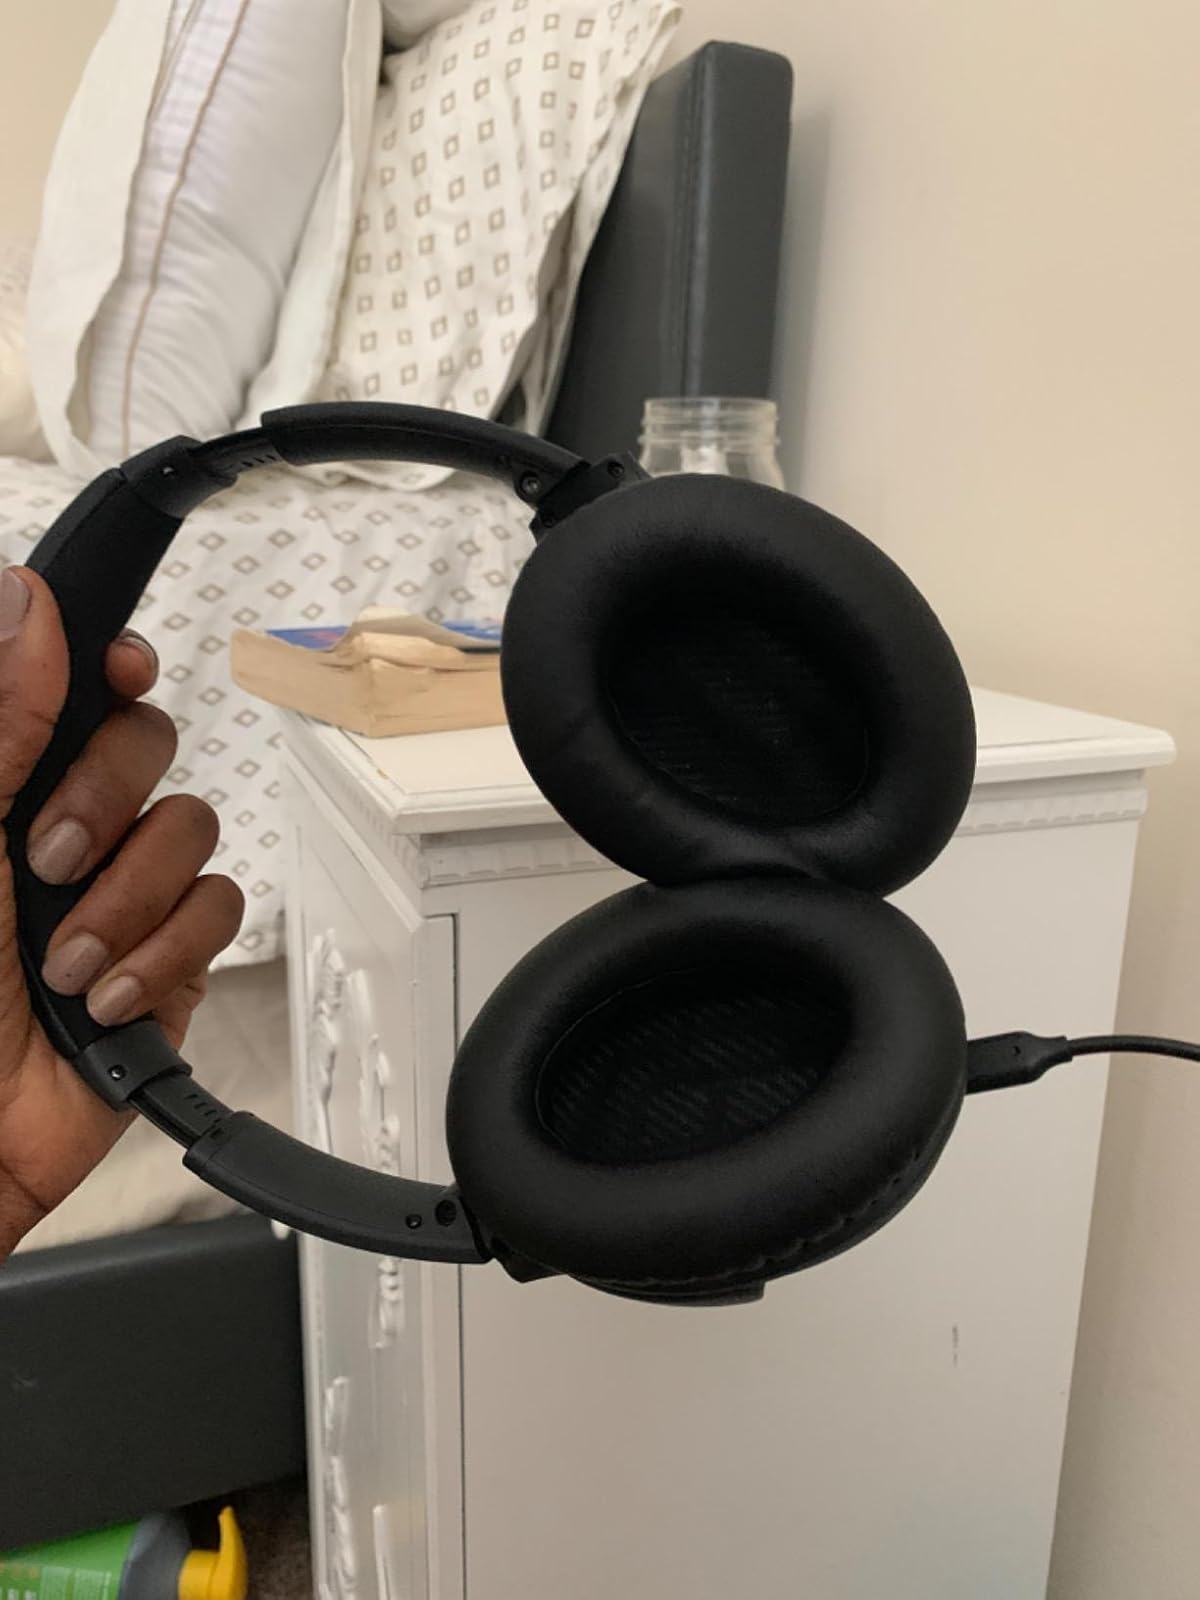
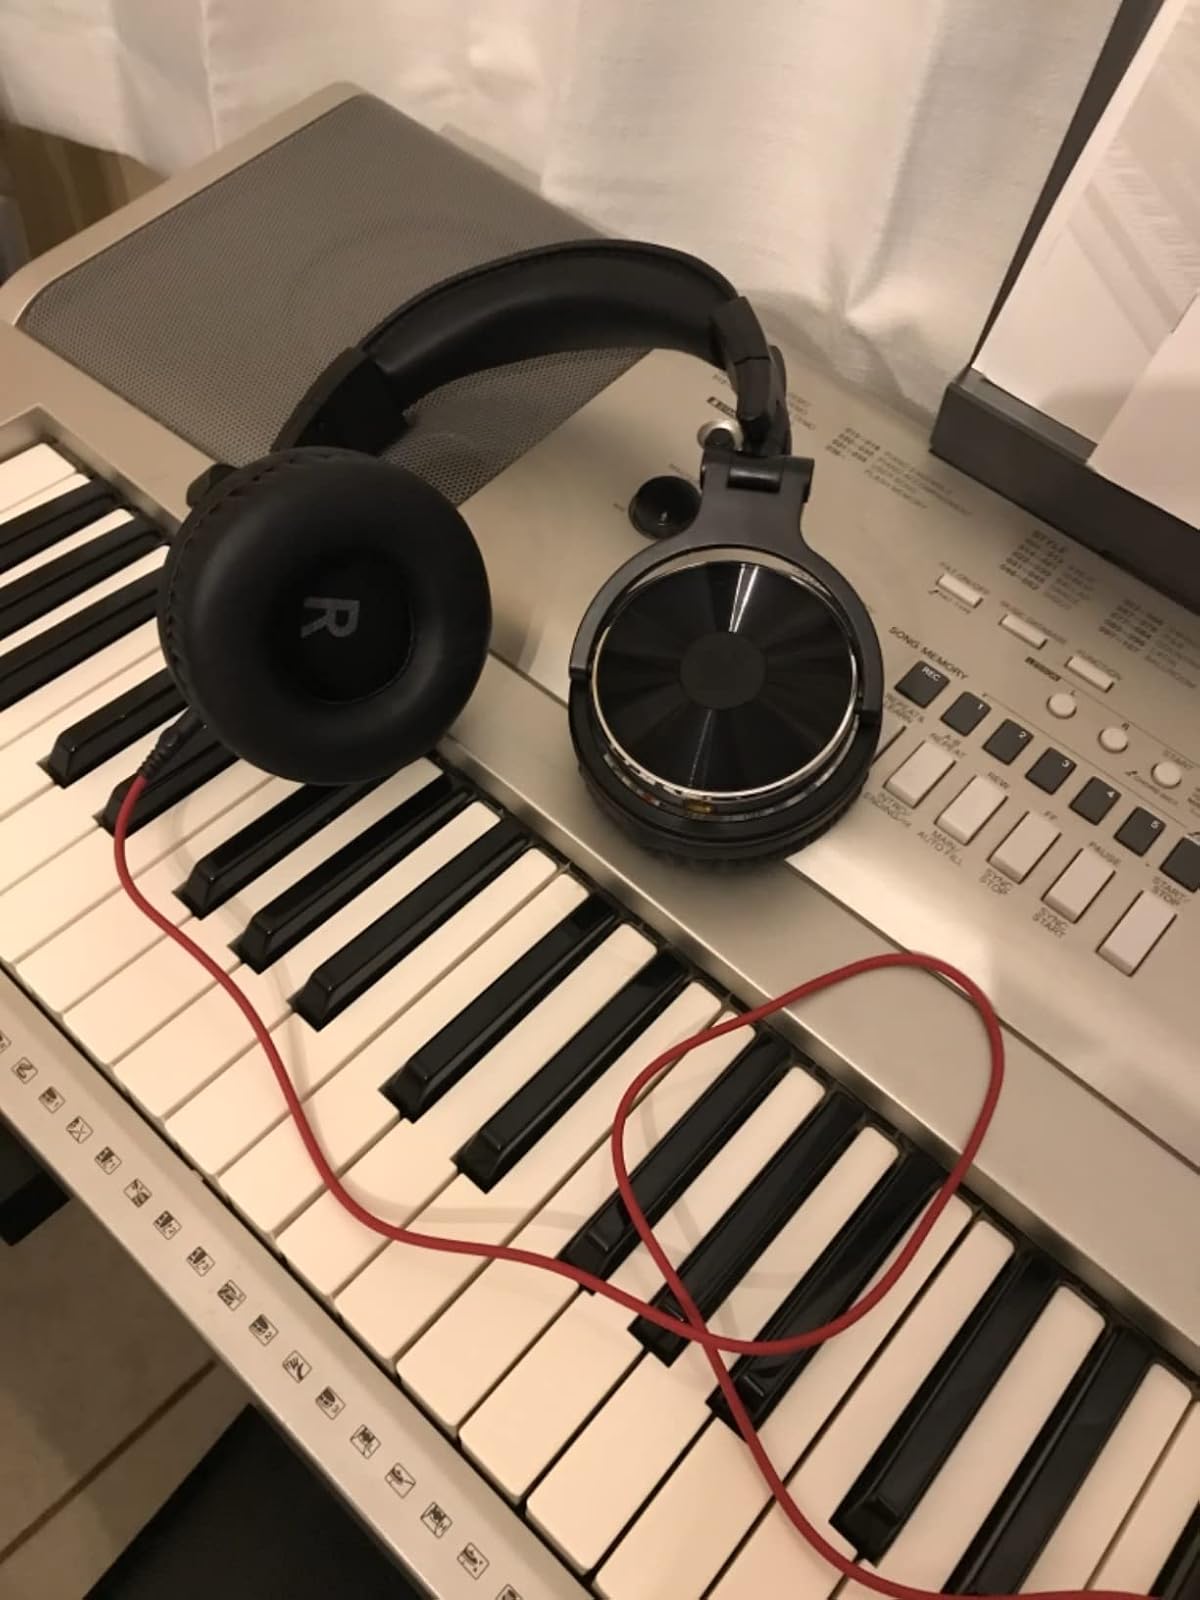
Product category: headphones
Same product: no